Goan Catholic cuisine

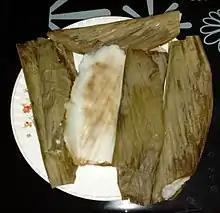
'Patoleo' are the "pièce de résistance" of the Assumption feast celebration.

"Patoleo" (sweet rice cakes steamed in turmeric leaves consisting of a filling of coconut and palm jaggery) are prepared on the Feasts of the Assumption of the Blessed Virgin Mary on 15 August, "Saõ João" (Nativity of Saint John the Baptist) on 24 June and "Konsachem fest" (harvest festival) which occurs across Goa during the month of August.